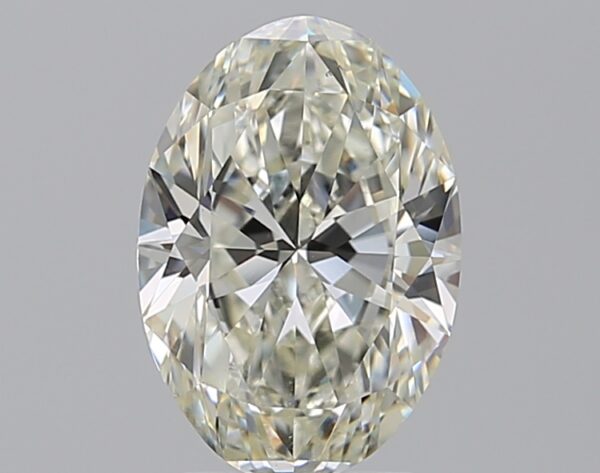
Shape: oval
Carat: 2.2
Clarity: VS2
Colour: K
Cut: EX
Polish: EX
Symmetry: EX
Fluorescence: F
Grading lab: GIA
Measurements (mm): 10.34 x 7.13 x 4.45